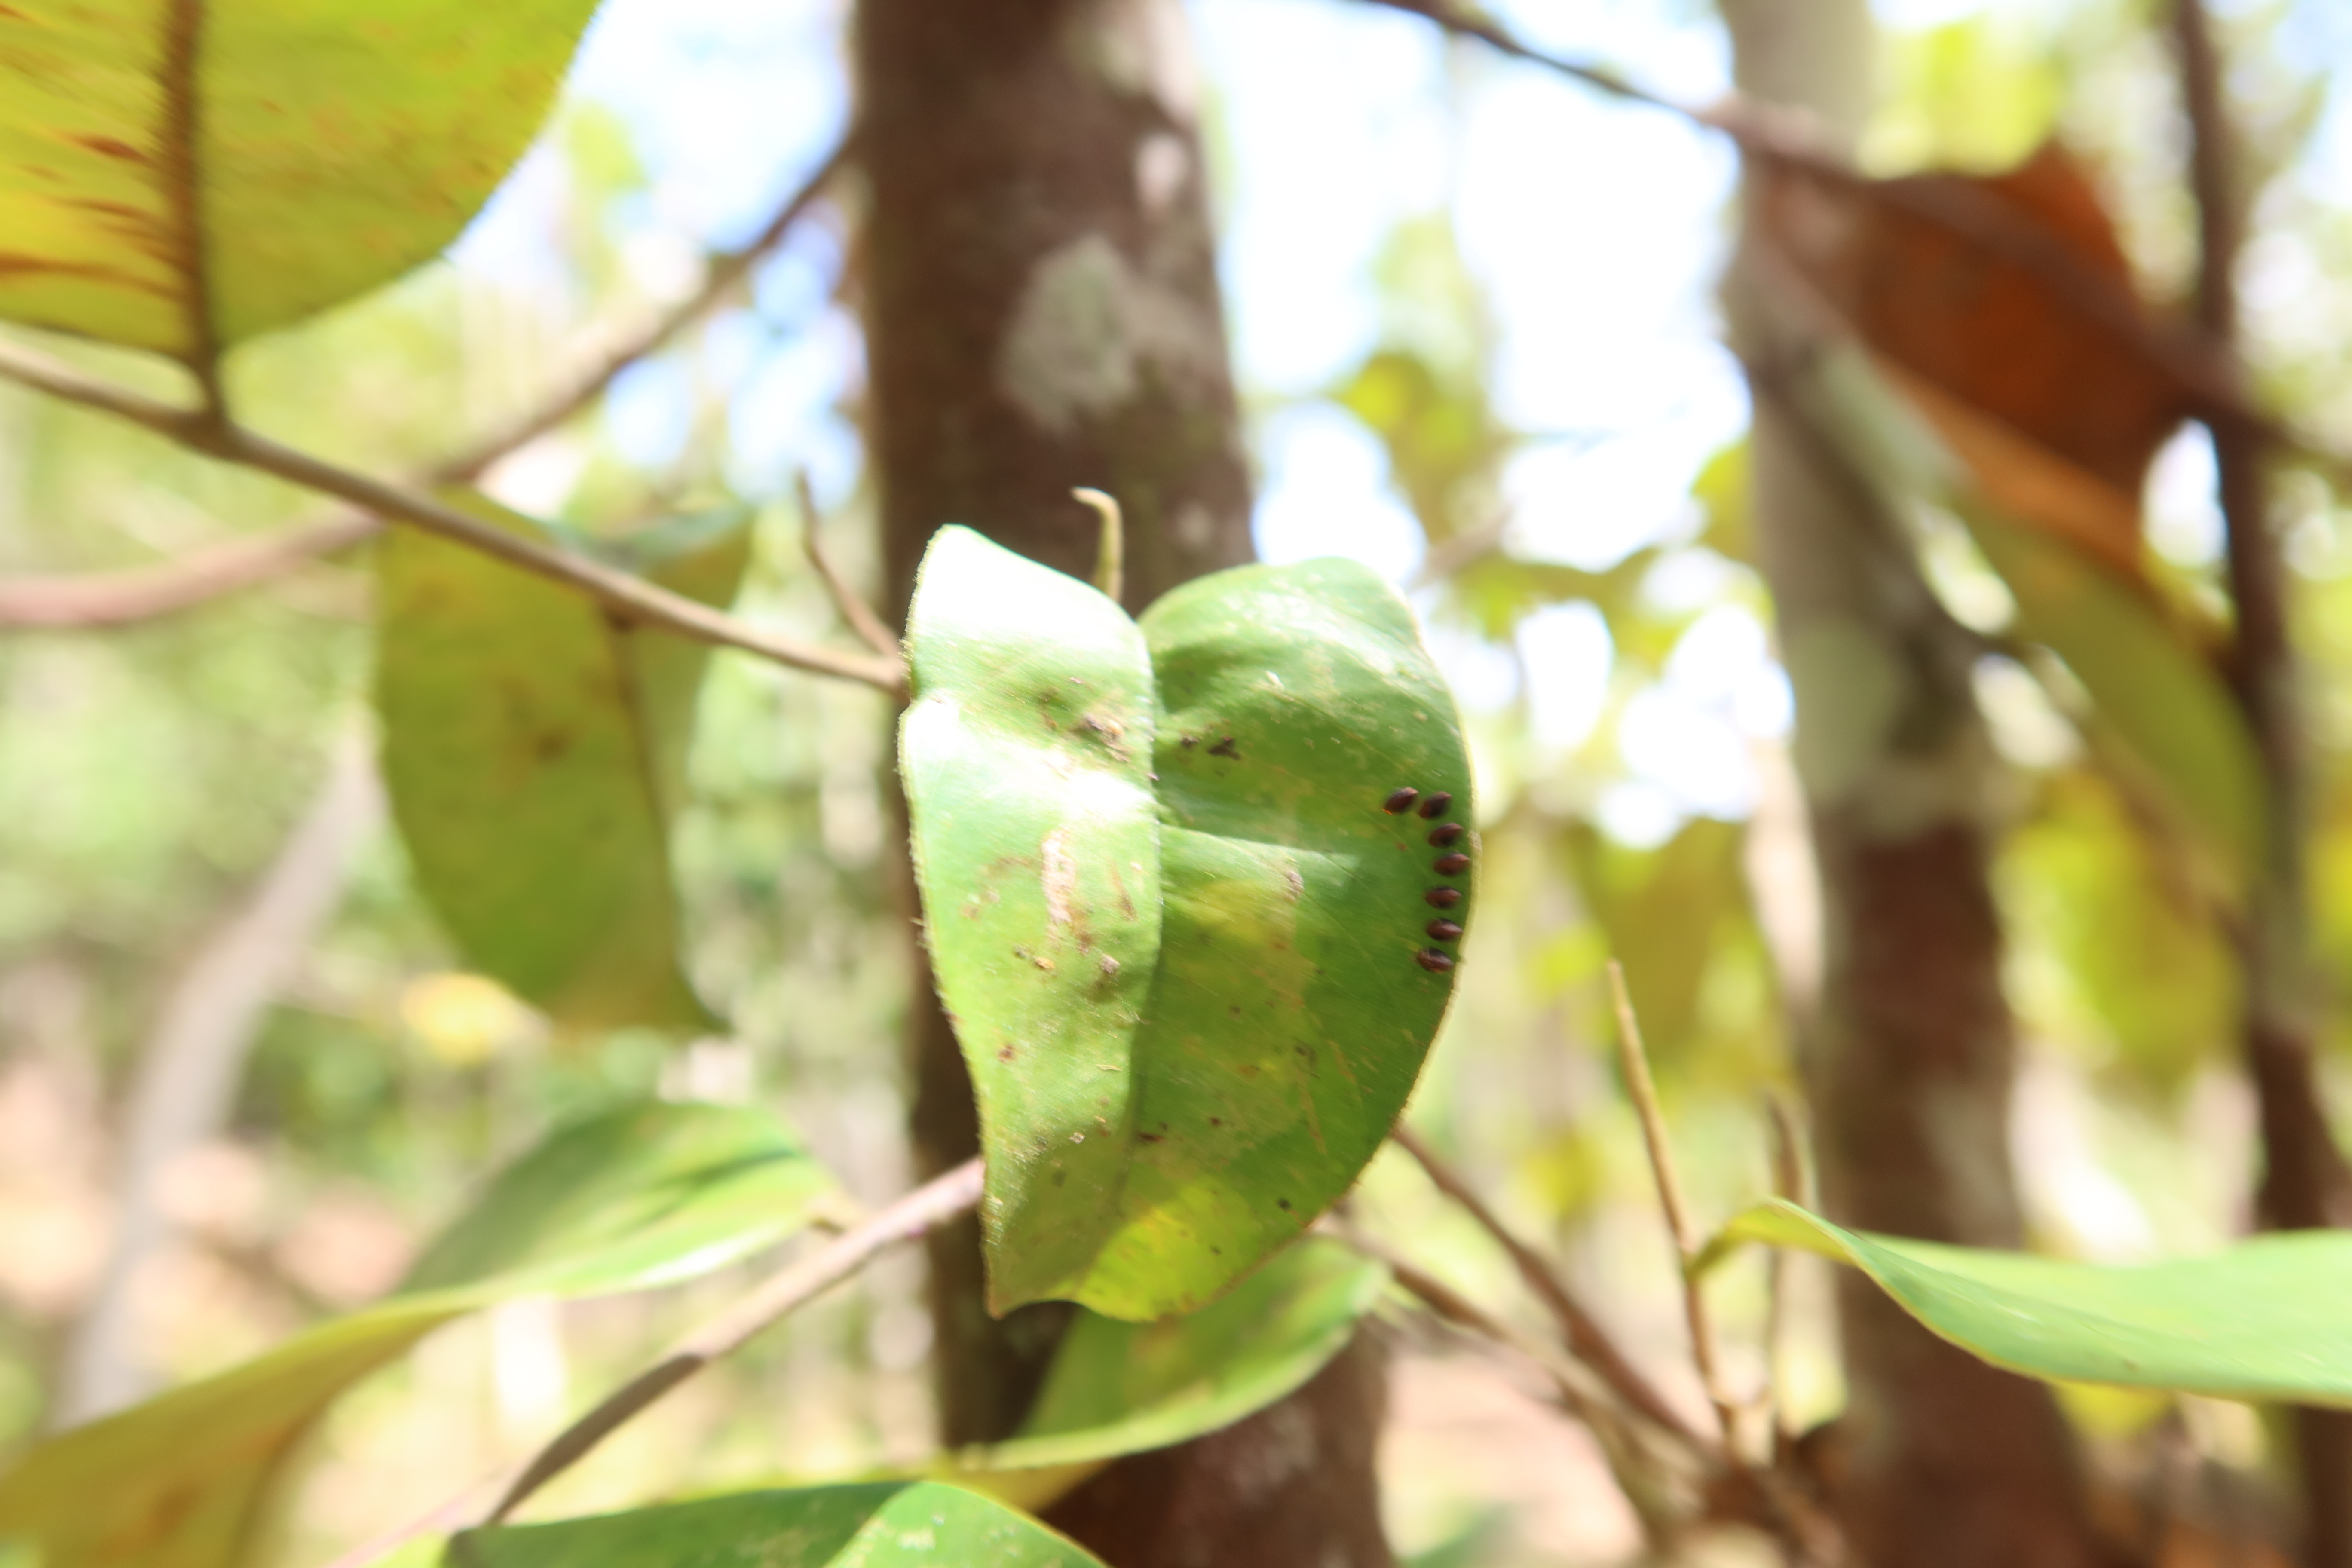
Label: Brown spots